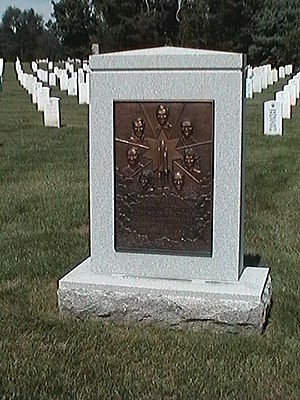
Arlington National Cemetery / Andre grave og mindesmærker
Mindesmærke over besætningen fra rumfærgen Challenger.
Arlington National Cemetery, i Arlington, Virginia, er en militærkirkegård nær Washington D.C. som blev etaberet under den amerikanske borgerkrig på området ved Arlington House, der tidligere var bolig for general Robert E. Lee og hans familie.